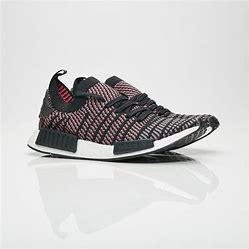
Brand: Adidas
Model: NMD